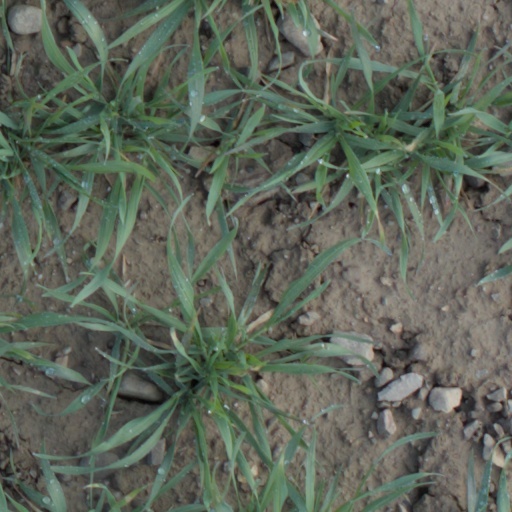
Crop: wheat